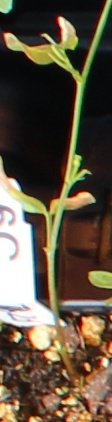
Label: Lentil